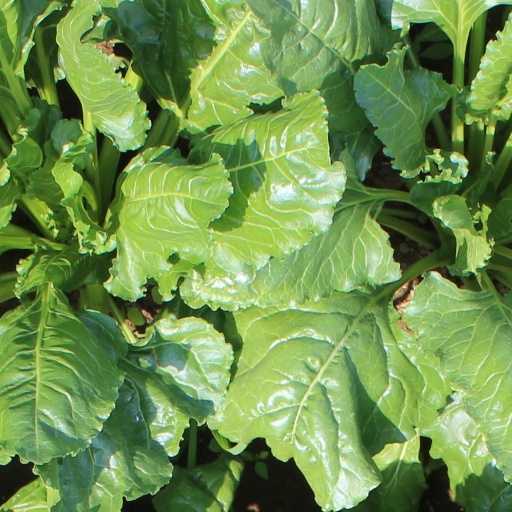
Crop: sugar beet